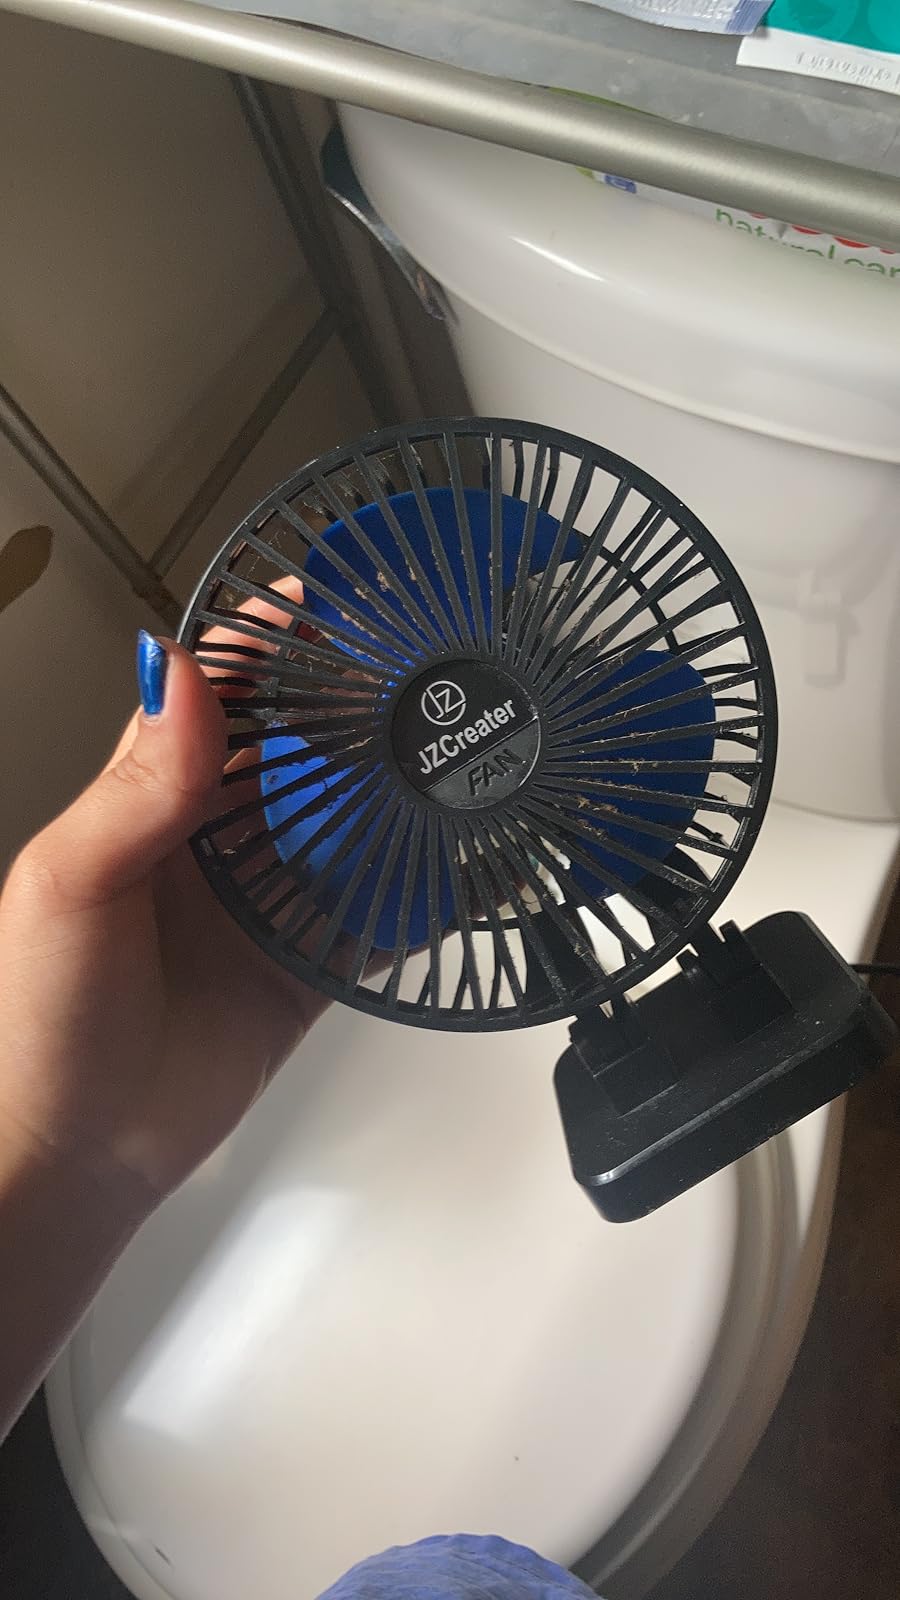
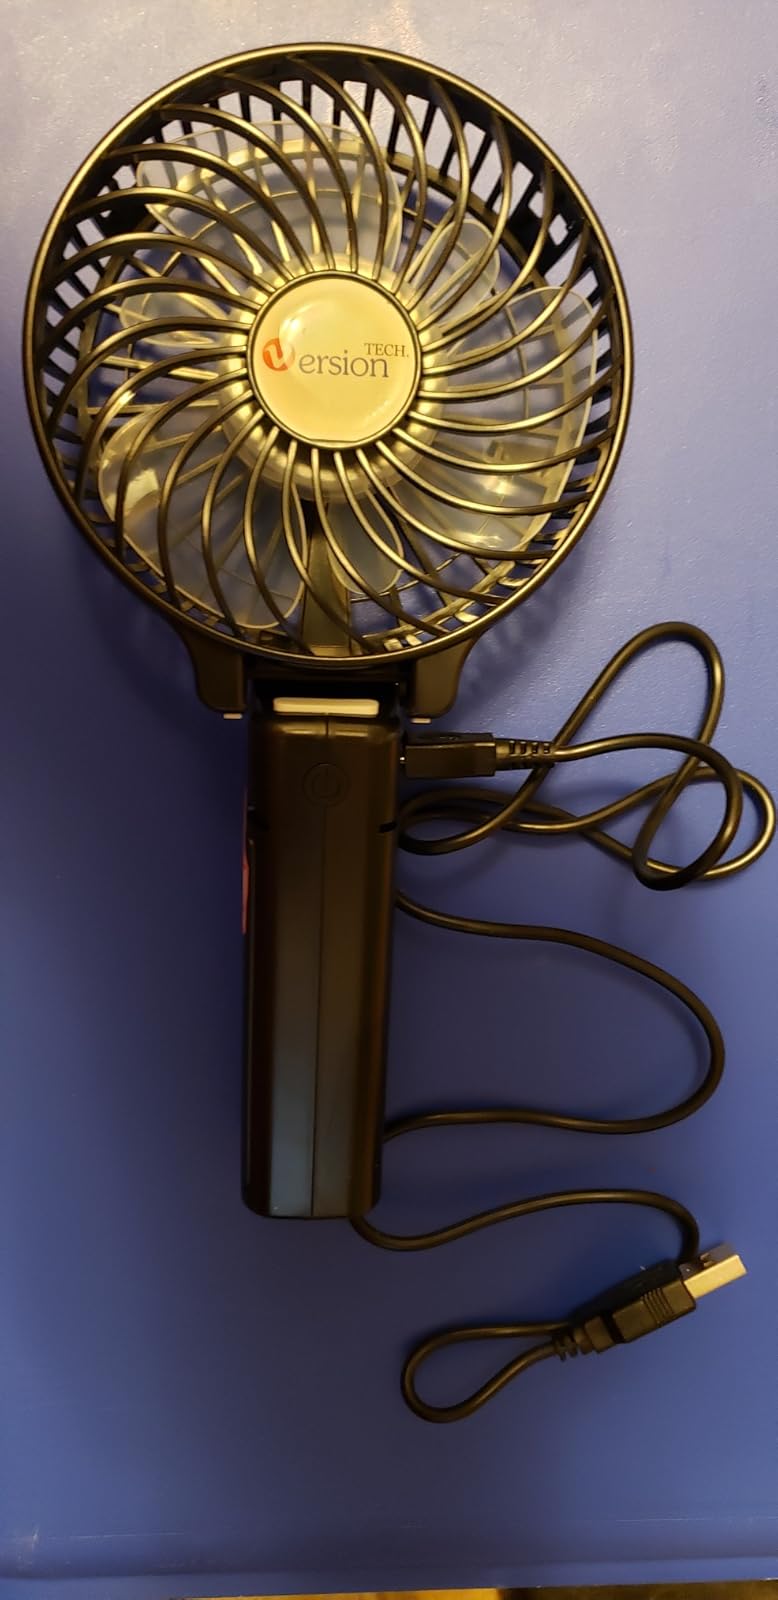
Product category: fan
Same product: no